1888 Boston Beaneaters season

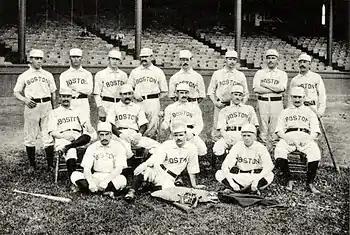
1888 Boston Beaneaters

"Note: Pos = Position; G = Games played; AB = At bats; H = Hits; Avg. = Batting average; HR = Home runs; RBI = Runs batted in"